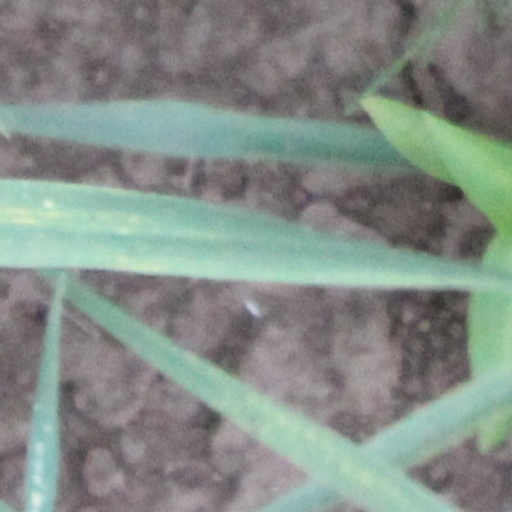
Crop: wheat